Olympique de Marseille

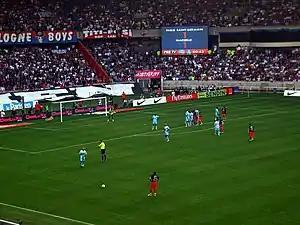
PSG-OM in 2007.

In January 2007, there was negotiation between Louis-Dreyfus and Jack Kachkar, a Canadian doctor and businessman (CEO of pharmaceutical company Inyx), about selling the club. As Jack Kachkar took too much time to buy the team, Louis-Dreyfus decided on 22 March 2007 not to sell to the Canadian businessman. Another close call to glory was in the Coupe de France final against Sochaux in May 2007. However, they lost on penalties after a 2–2 draw after extra time, to the disappointment of everyone linked with the club, but they soon wiped all that disappointment away by qualifying for the 2007–08 UEFA Champions League group stage after securing second place with one game to spare.